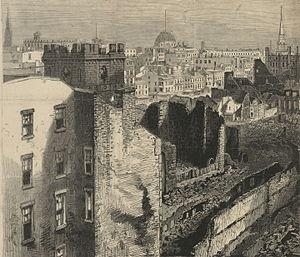
Le grand incendie de Boston s'est déclaré dans le centre de la ville de Boston en 1872 et a provoqué de très lourdes pertes détruisant une partie du quartier financier de la ville. L'incendie a touché une superficie de 26 hectares et plus de 776 bâtiments pour une perte estimée à 73,5 millions de dollars américains. Au moins 30 personnes ont péri au cours de la tragédie.